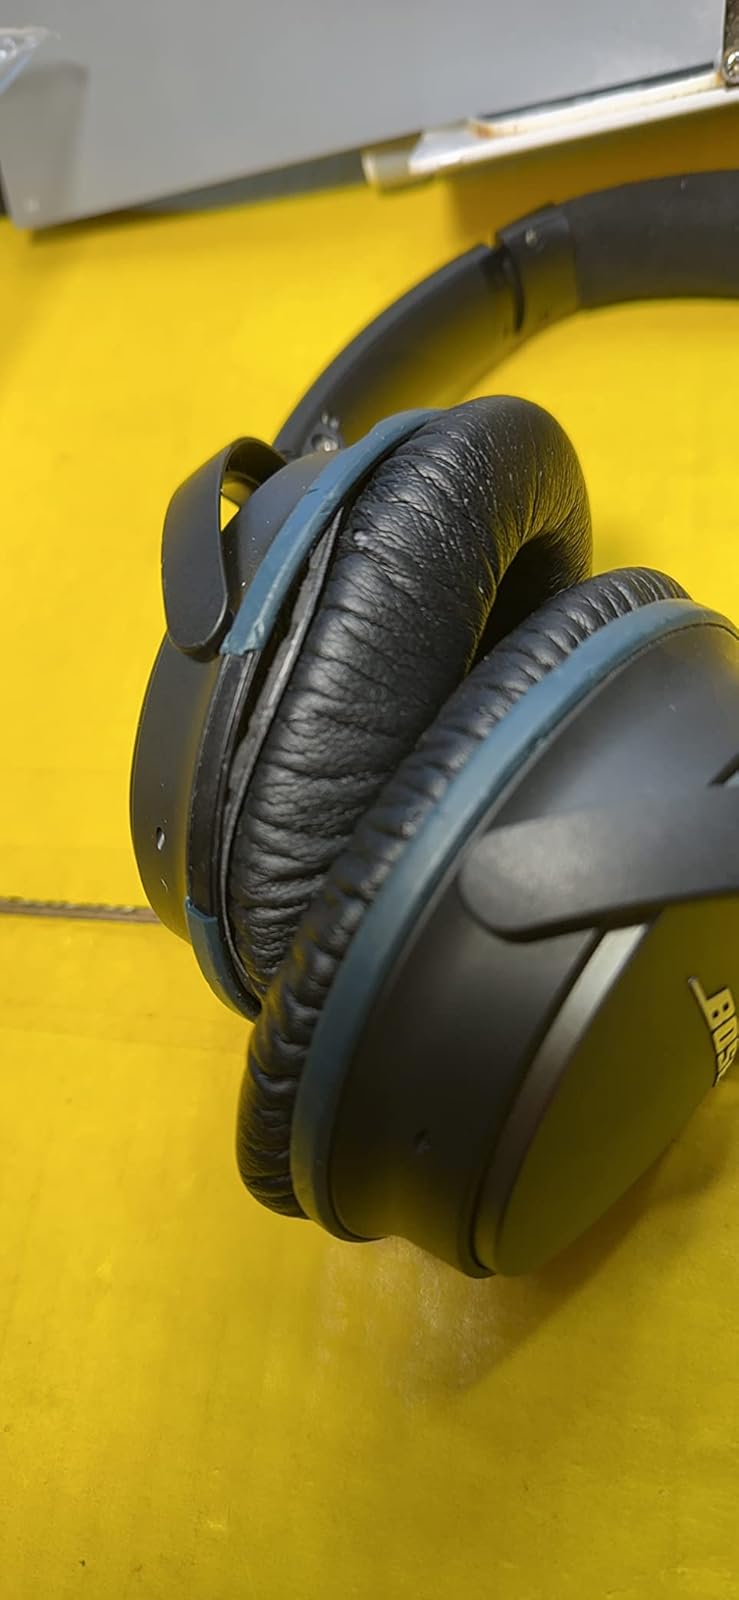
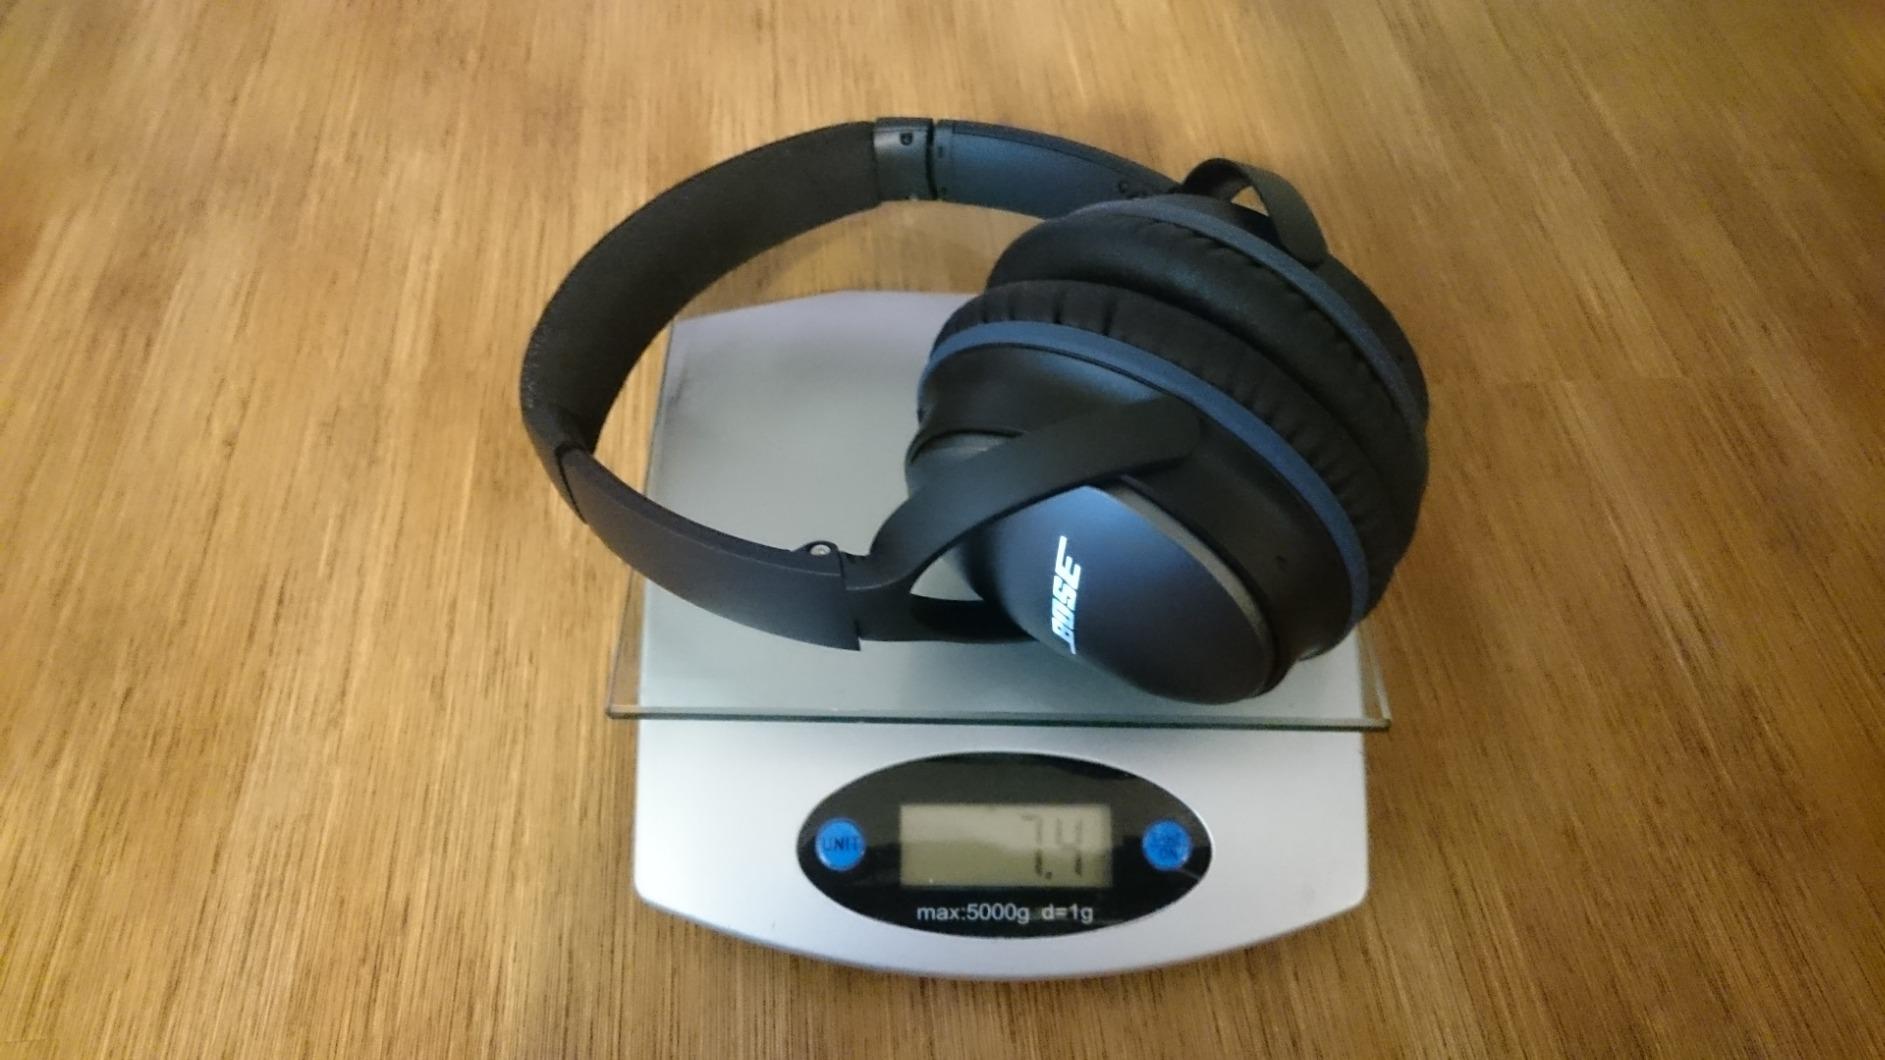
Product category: headphones
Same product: yes